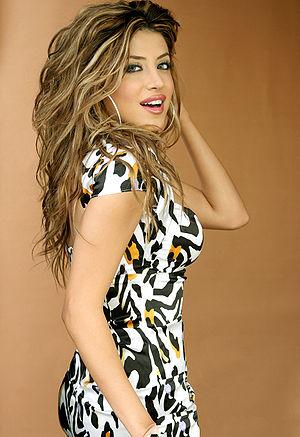
L'actrice et mannequin canadienne Leyla Milani
Leyla Milani est née le 2 avril 1982 à Toronto, au Canada. Elle est mannequin, actrice, présentatrice TV et styliste d'origine persane. Elle réside actuellement à Newport Coast, en Californie.